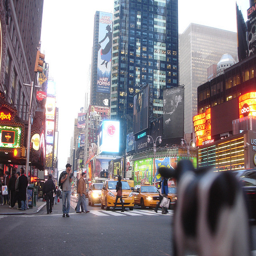
A street shot of NYC with lots of neon.
Busy city street with pedestrians and cars with lights all around.
A street scene in New York with people and blurry cow in the foreground.
A cow statue  by a busy city intersection.
A crowd of people crossing a street in front of taxi cabs.